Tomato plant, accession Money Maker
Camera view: bottom (45 deg); turntable rotation: 120 degrees
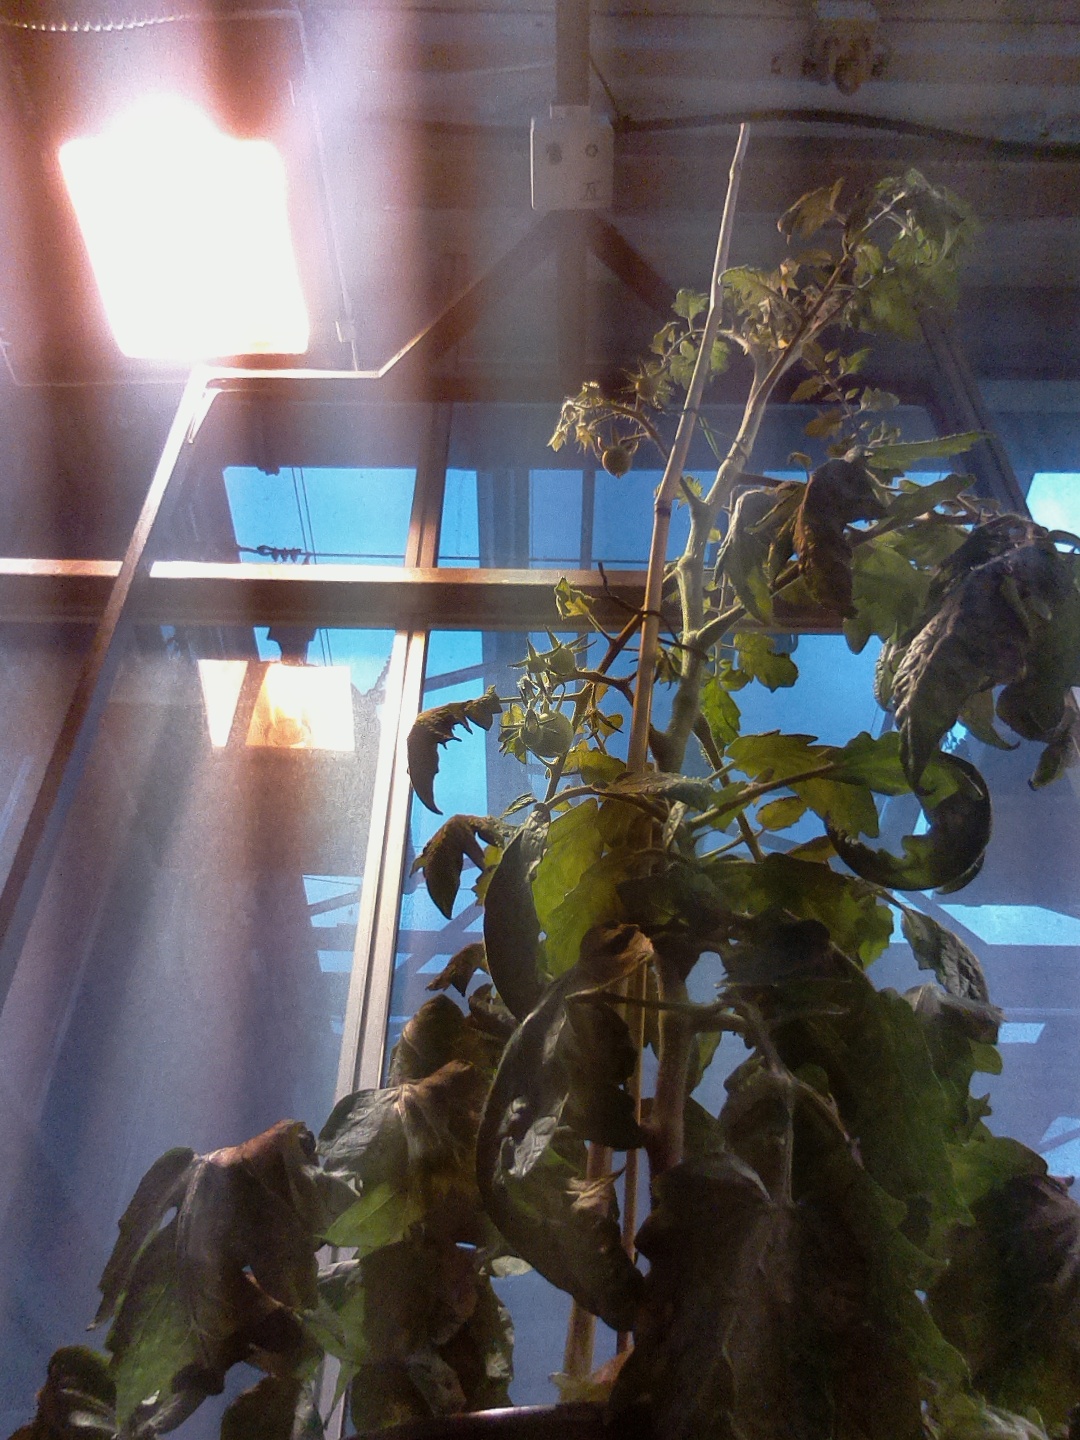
BBCH growth stage 71: 10%-20% of final fruit size